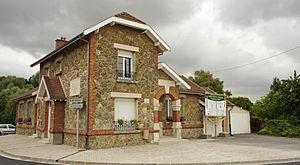
vue de la mairie à Saint-Martin-l'Heureux.
Saint-Martin-l'Heureux est une commune française, située dans le département de la Marne en région Grand Est.